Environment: real
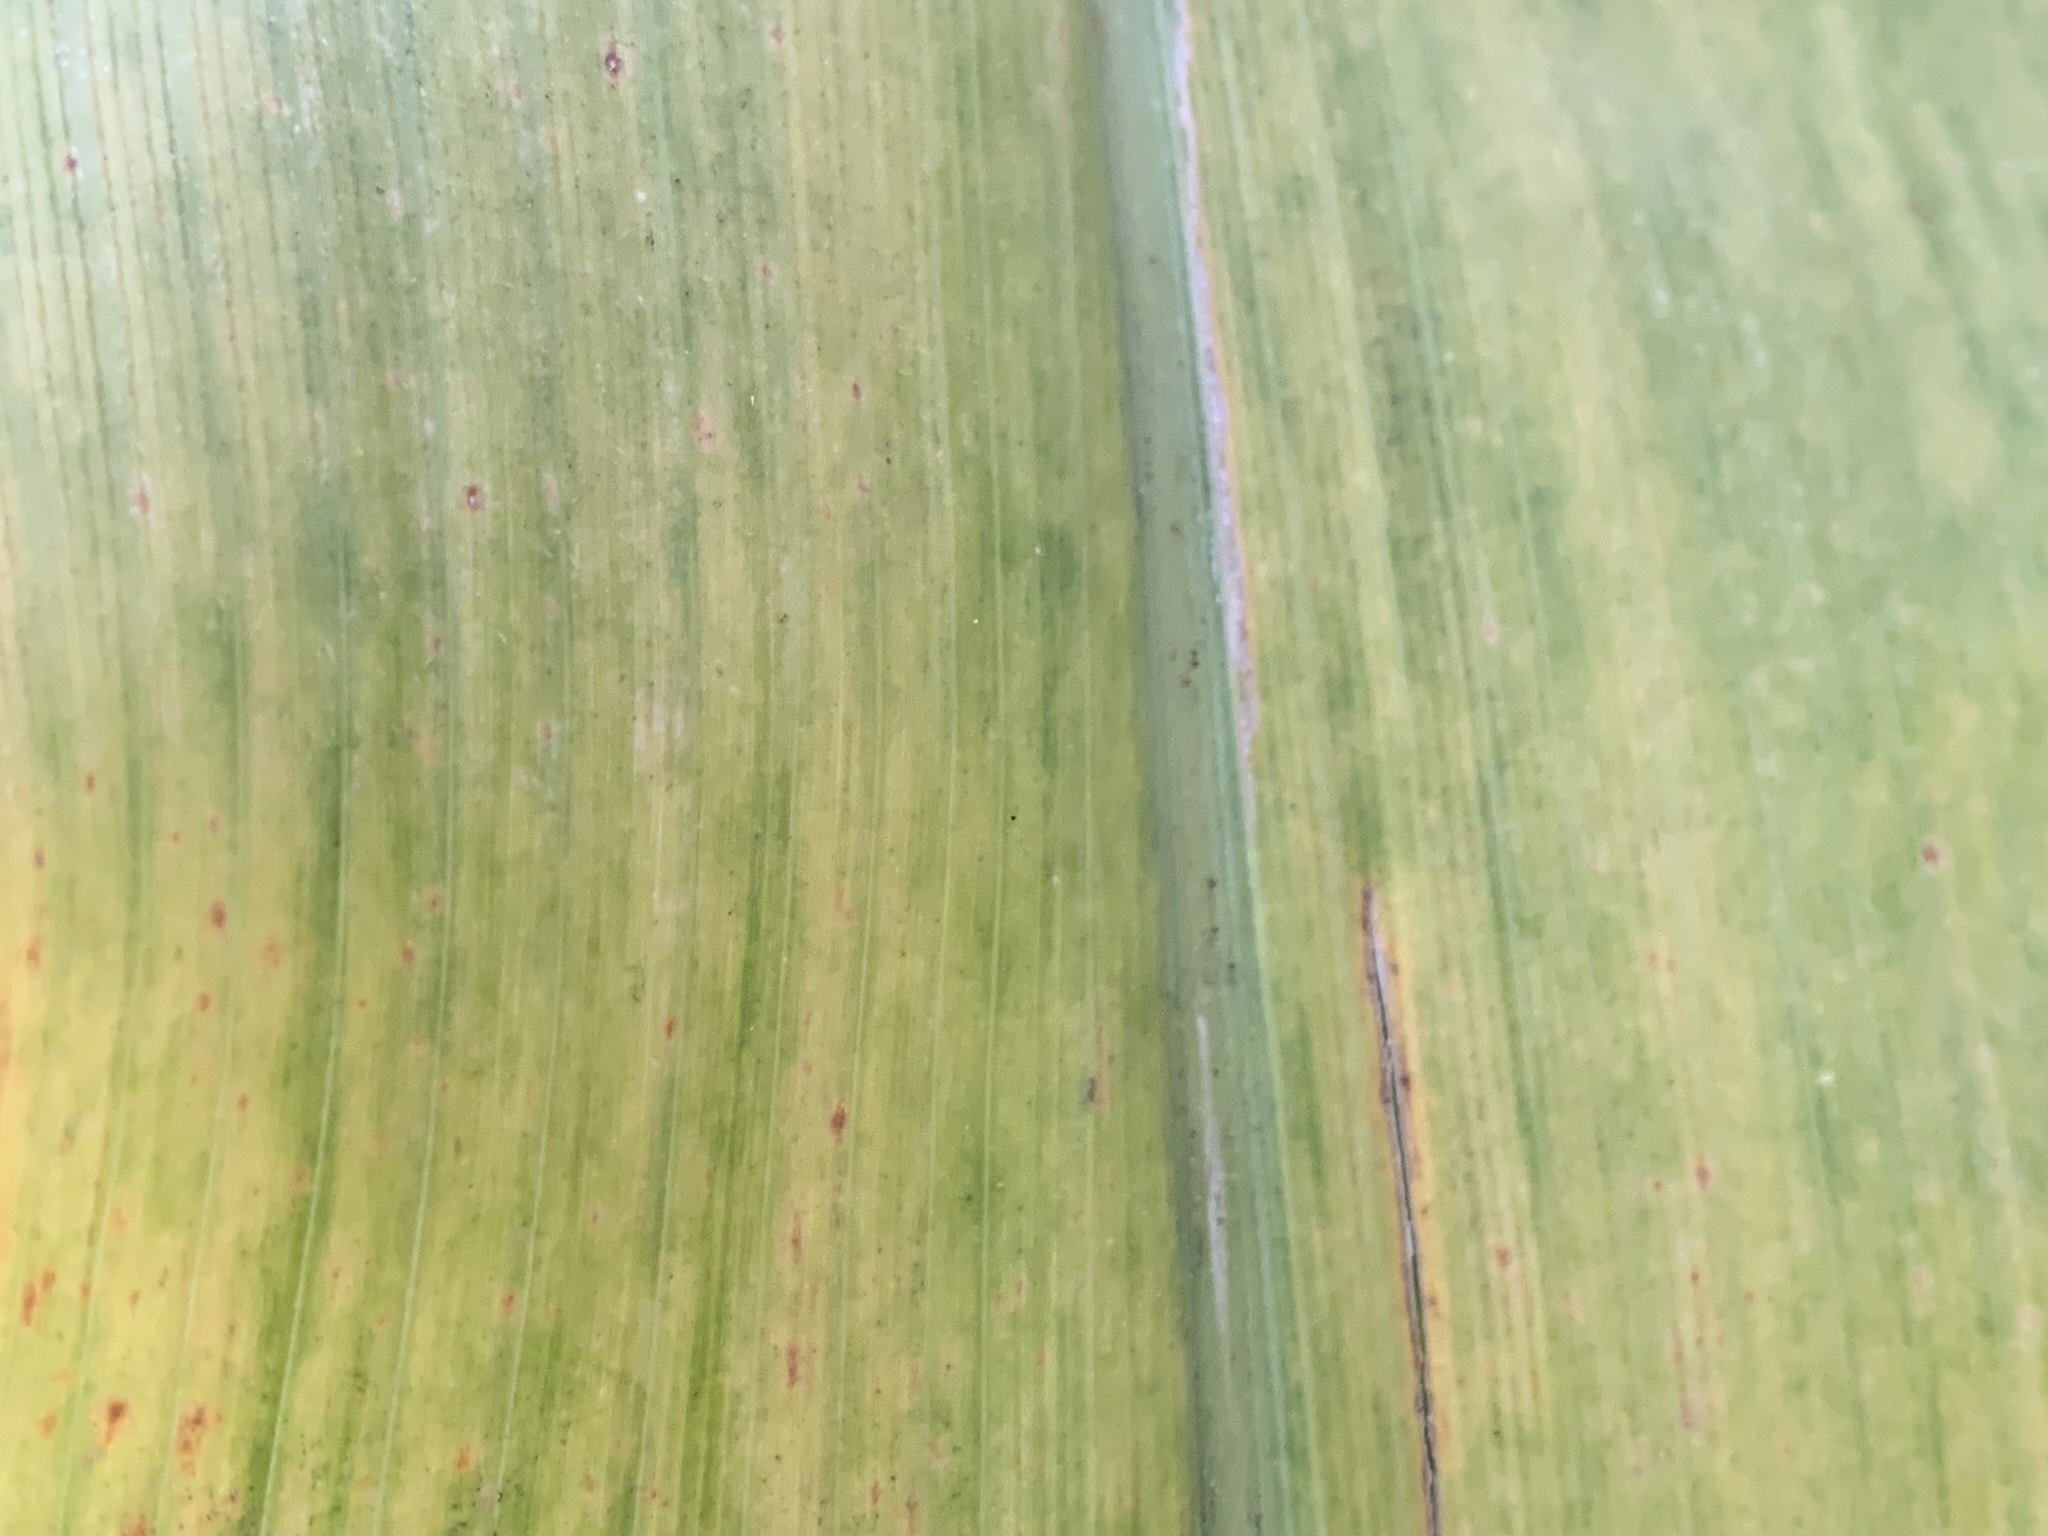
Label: lethal_necrosis